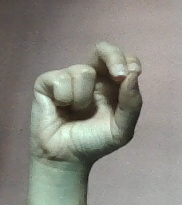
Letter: gaaf